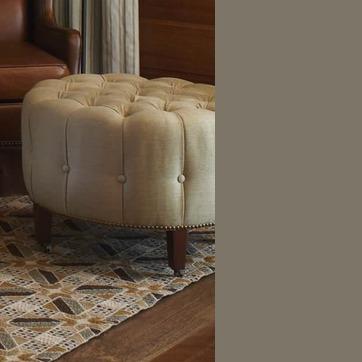
Material: leather